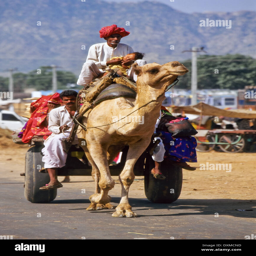
man riding a camel pulling a cart with a group of young women on it